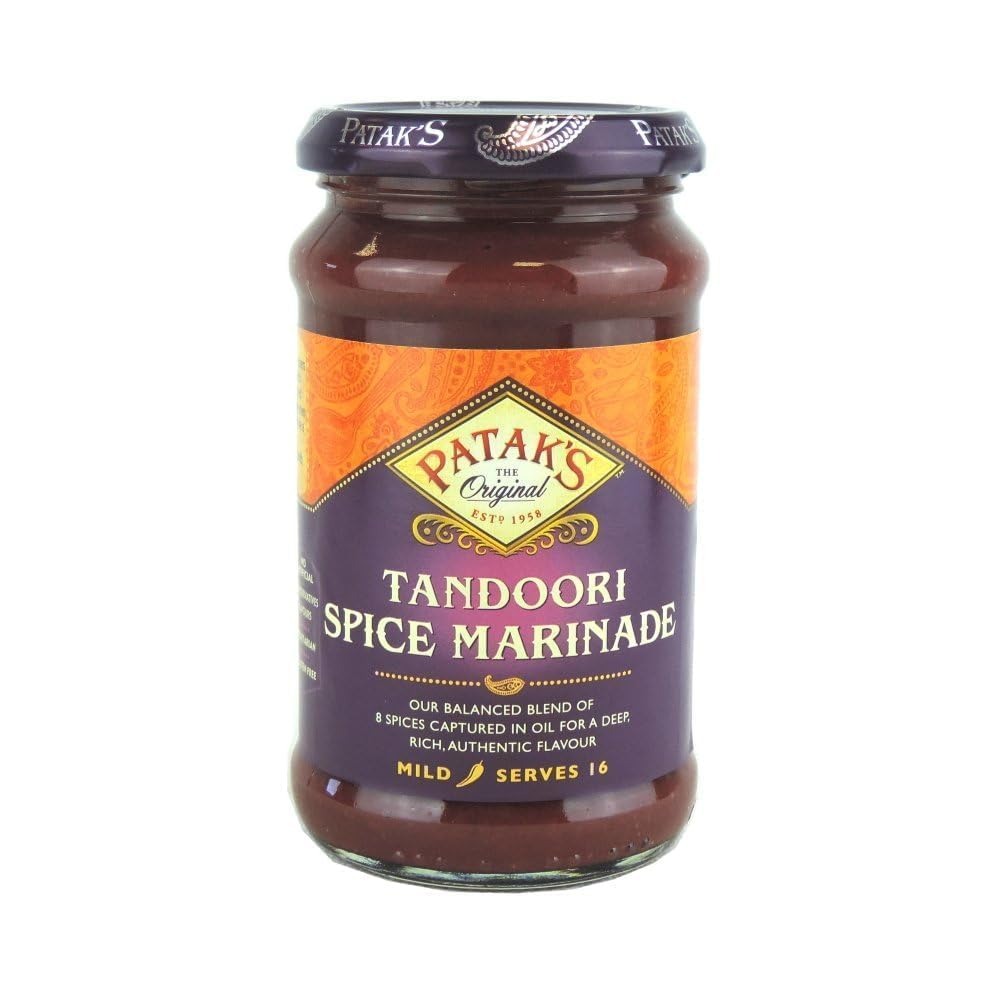
Item Name: Pataks - Tandoori Spice Marinade - 312g (Case of 6)
Value: 66.03
Unit: Ounce

Price: 50.7